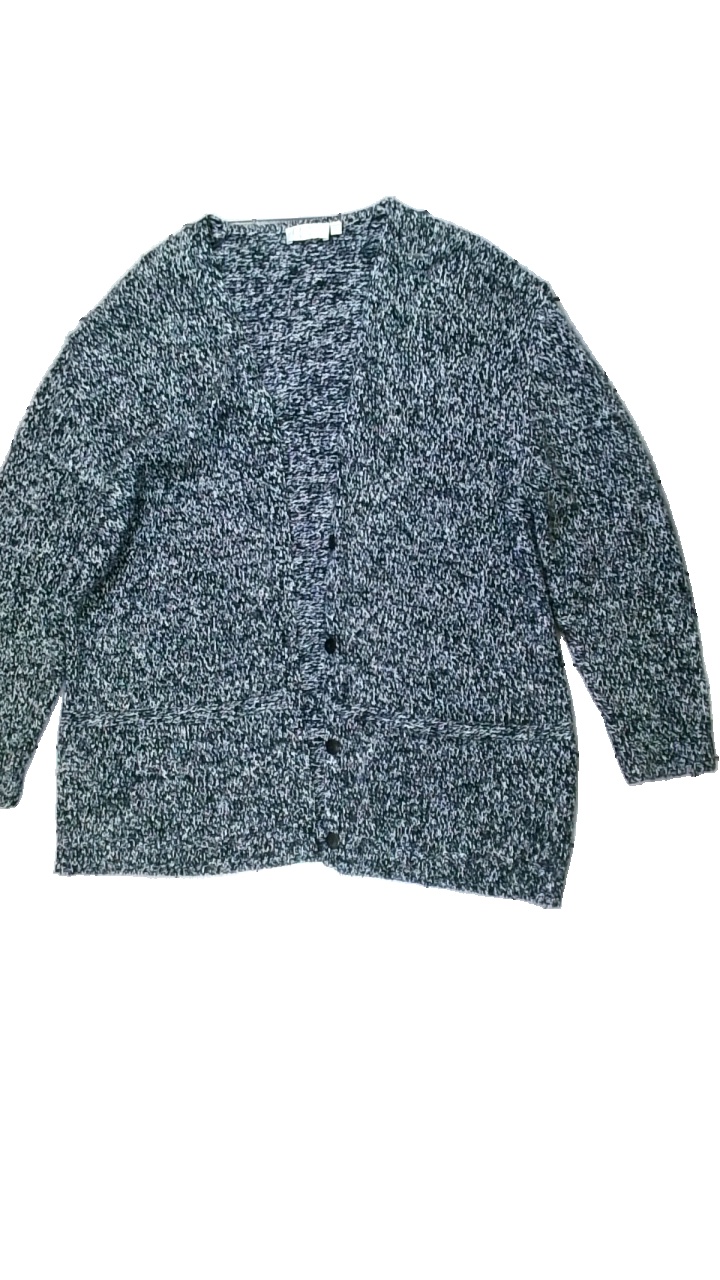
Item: Cardigan (Ladies)
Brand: Flou
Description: svart/vit melerad kofta med knappar, nopprig
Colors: Black, White
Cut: Regular
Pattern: Other
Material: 100% acrylic
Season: All
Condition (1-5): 2
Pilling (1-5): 2
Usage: Export
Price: <50